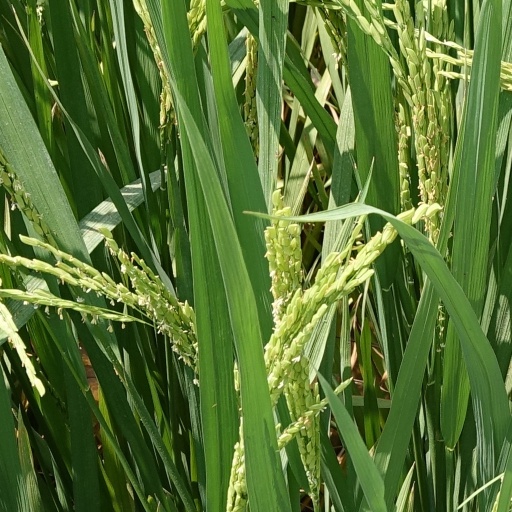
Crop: rice